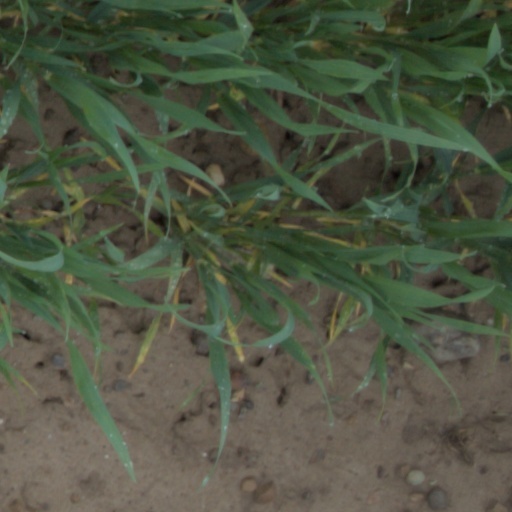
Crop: wheat